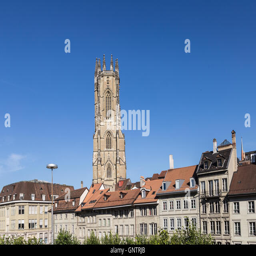
the gothic style catholic cathedral in old town